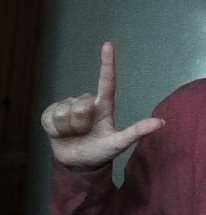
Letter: laam